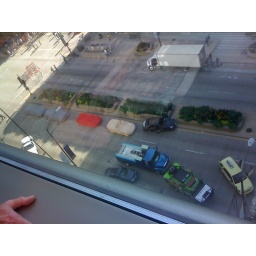
I think those cars under the covers (and the funny green and blue trucks) are actual Transformers